Marco Melandri

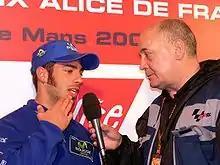
Melandri at the 2005 French motorcycle Grand Prix

Marco Melandri (born 7 August 1982) is an Italian retired motorcycle road racer who is a five-time premier class race winner. He is the 2002 250 cc World Champion and runner-up in 125 cc, MotoGP and Superbike World Championship. He competed in the MotoGP class from 2003 to 2010 and then a brief return with Aprilia in 2015.